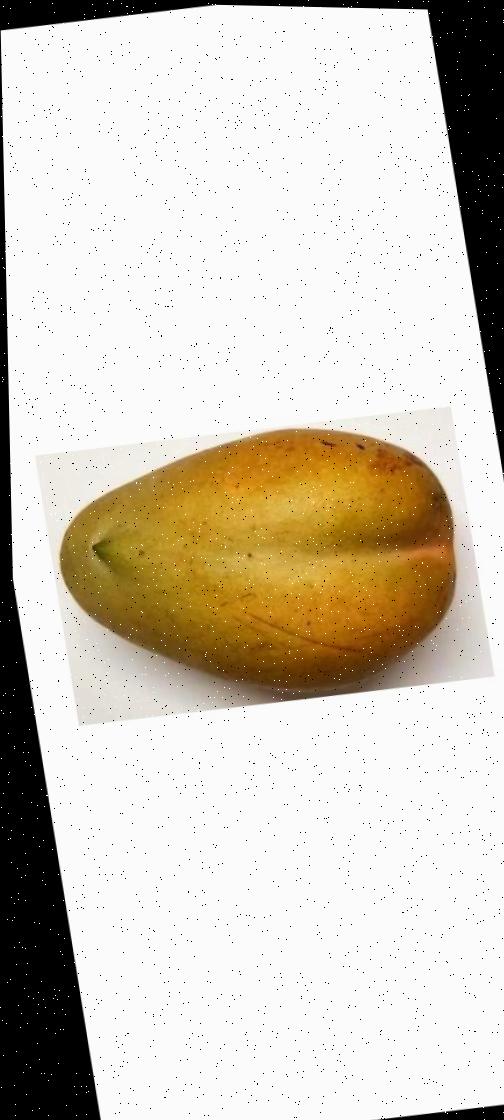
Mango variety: Bari-11